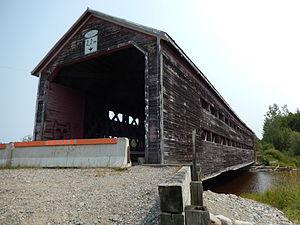
Le pont Taschereau sur la rivière Turgeon
Le pont Taschereau a été construit en 1939 au-dessus de la Rivière Turgeon. Il mesure 44,2 m de long. Il est situé dans le Chemin des 8ᵉ et 9ᵉ Rang. Le pont est fermé temporairement depuis l'automne 2009.